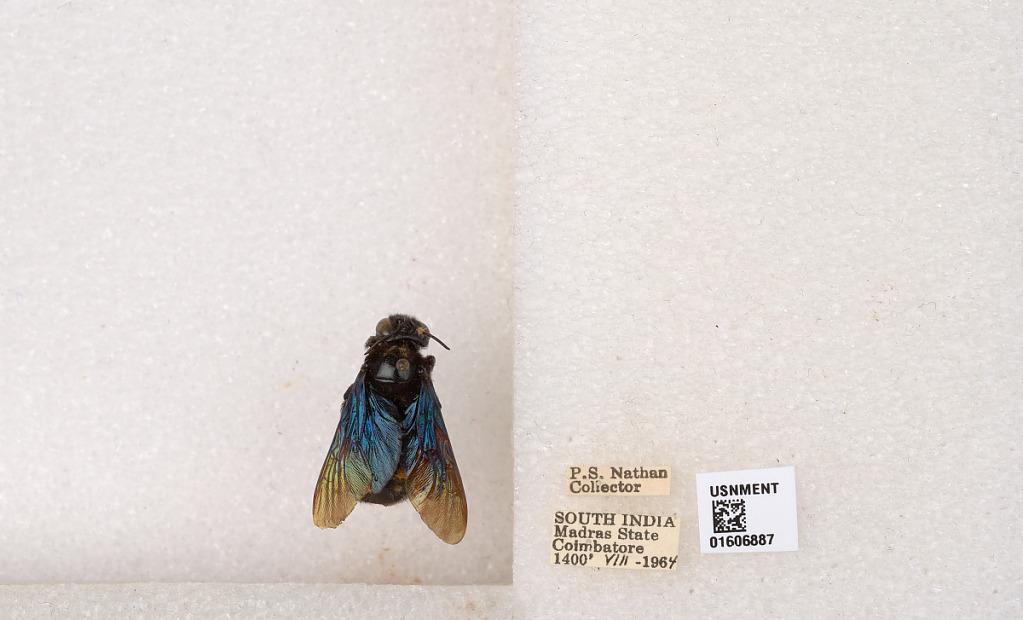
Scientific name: Xylocopa (Biluna) auripennis auripennis Lepeletier
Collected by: P. Nathan
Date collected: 1964-8-1
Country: India
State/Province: Tamil Nadu
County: Coimbatore
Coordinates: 10.9955, 76.9034